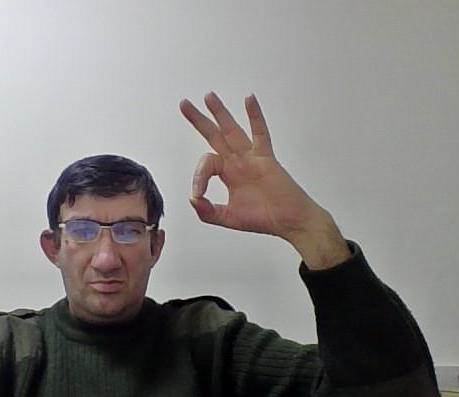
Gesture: ok